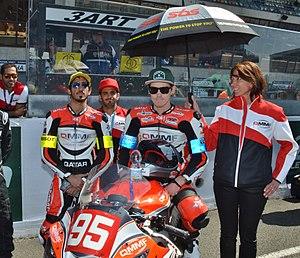
Alex Cudlin aux 24 Heures Moto 2015